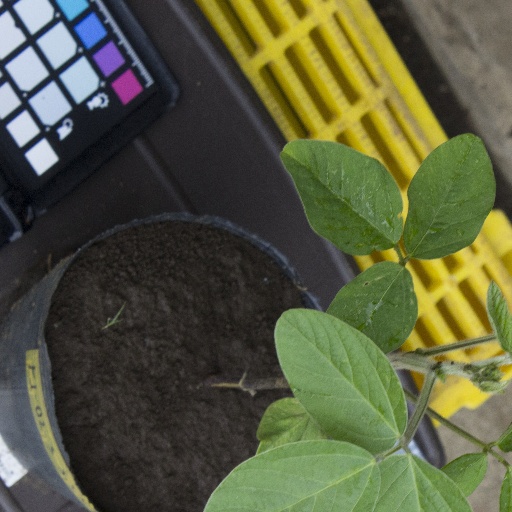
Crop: soybean